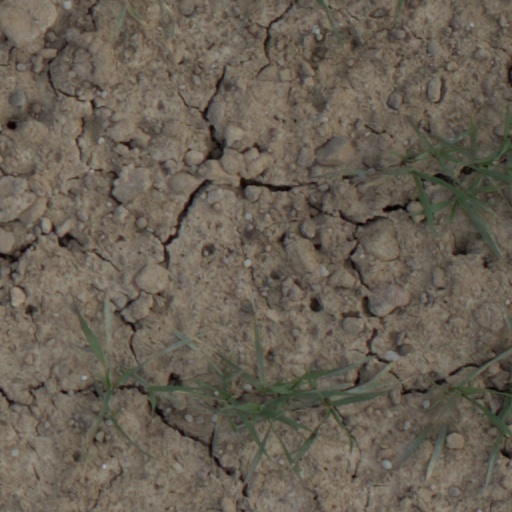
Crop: wheat